Defence industry of India

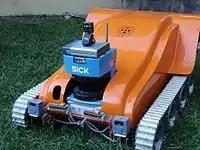
CMERI developed All Terrain Robot (ATR-II)

In September 2019, DRDO formulated the ""DRDO Policy and Procedures for Transfer of Technology"" and released information on ""DRDO-Industry Partnership: Synergy and Growth and DRDO Products with Potential for Export"". During the Vibrant Goa Global Expo and Summit 2019 in October, DRDO signed technology transfer contracts with 16 Indian companies, including 3 startups, to produce products for the use by Indian Armed Forces. This included high shelf life, high nutrition, ready-to-eat on-the-go food products to be consumed in the difficult terrain and bad weather. To boost the domestic defense production capability, Defence Minister Rajnath Singh's November 2019 delegation included 50 Indian companies scouting for the Russian partners and joint ventures for the defence production in India. DRDO and ISRO have agreed to collaborate in India's crewed orbital spacecraft project called Gaganyaan during which DRDOs various laboratories will tailor their defence capabilities to suit the needs of ISRO's human space mission. To become technology research and production leader, reduce reliance on the imports and increase self-reliance, DRDO Chief called for more collaboration with the industry, private sector, research and education institutes including IITs and NITs.